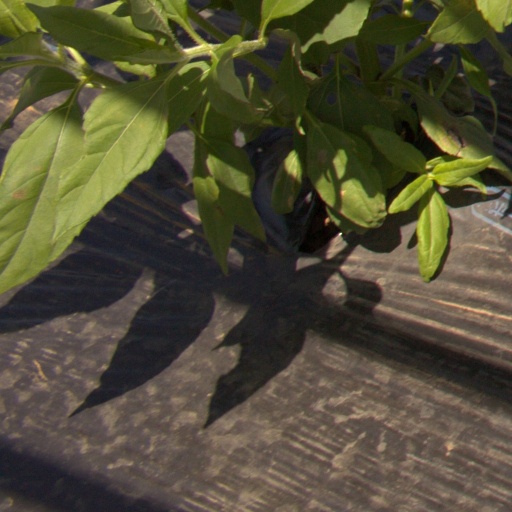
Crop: Jerusalem artichoke